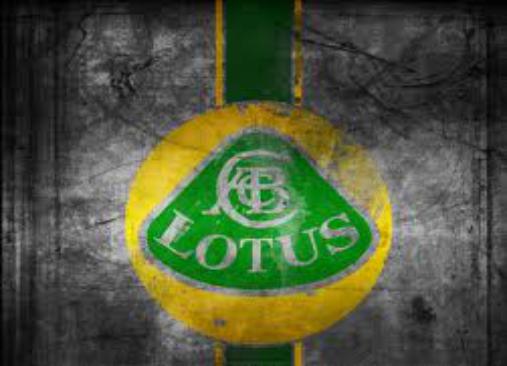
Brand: Lotus Cars
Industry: Transportation